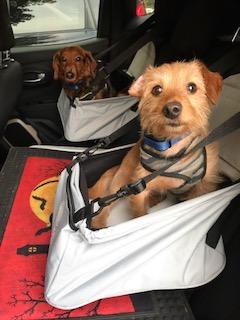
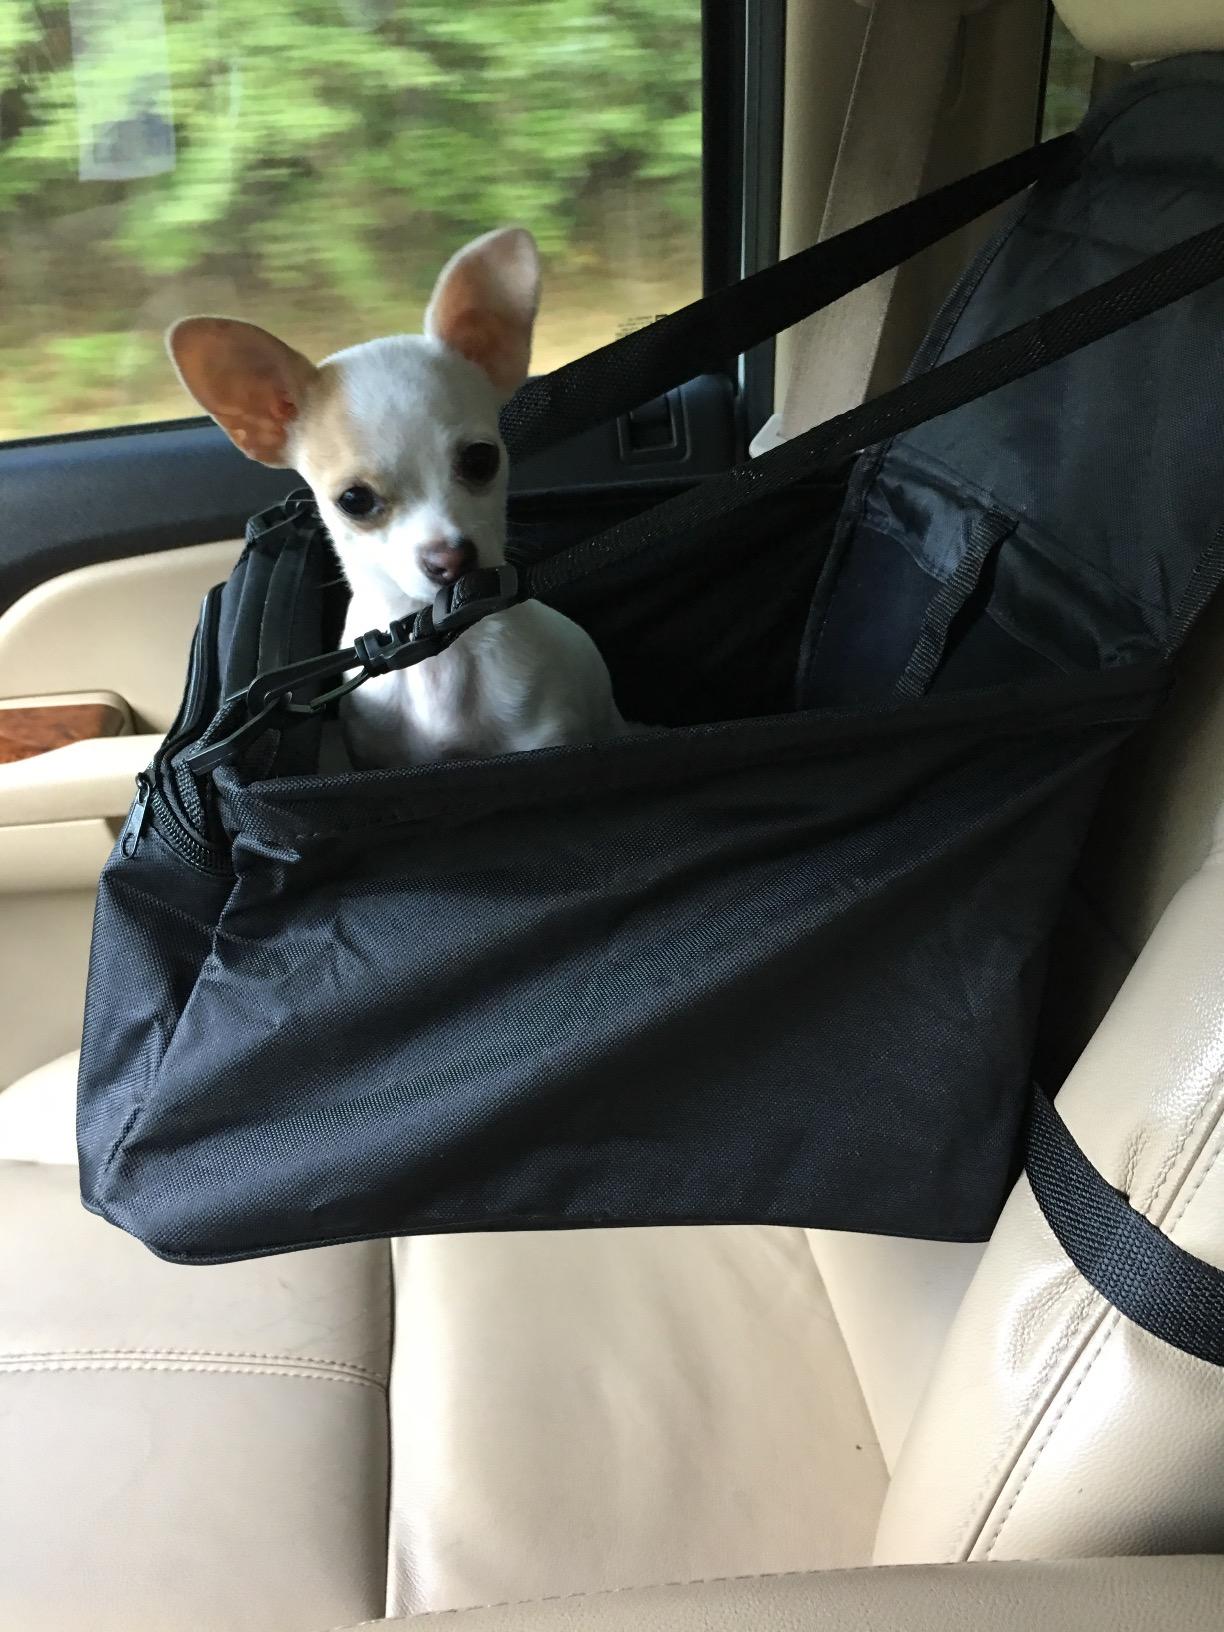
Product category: items_kennel
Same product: no